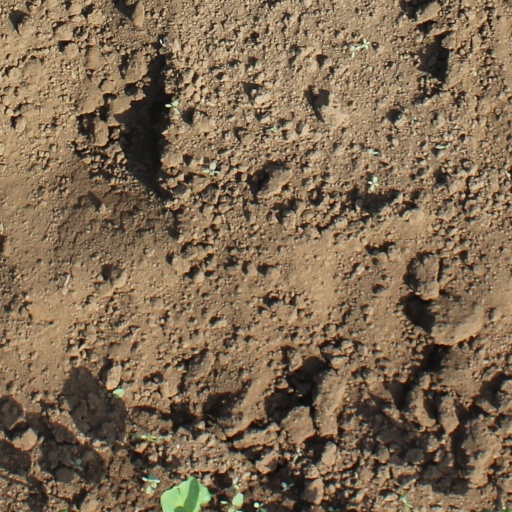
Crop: soybean